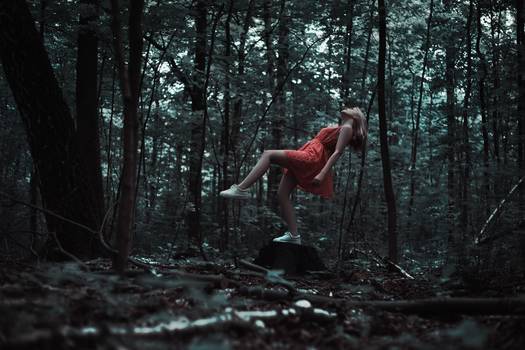
Label: No Watermark